Carl Michael Bellman

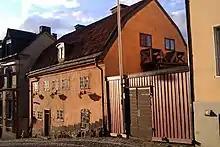
The Stockholm house where Bellman lived from 1770 to 1774

In 1765, Bellman's parents died; deeply moved, he wrote a religious poem. Then his fortunes improved: someone found him a job, first in the Office of Manufactures, then in the Customs, and he was able once again to live happily in Stockholm, observing the people of the city, with at least a modest salary. In 1768, his life's work as we now know it got under way: